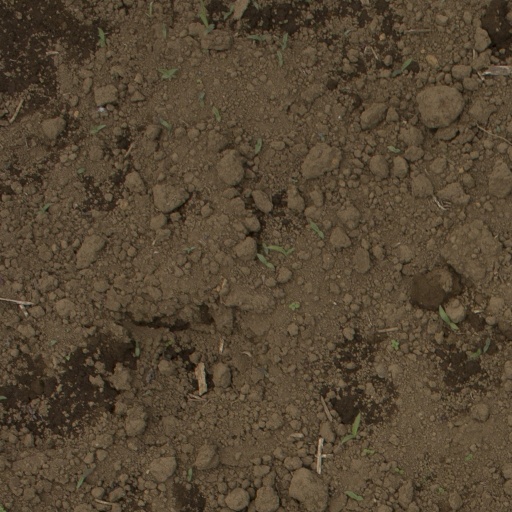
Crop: Jerusalem artichoke